VY Canis Majoris

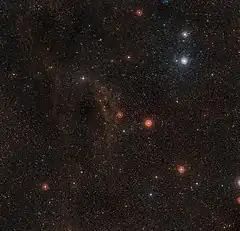
Combined optical and infrared image of VY CMa and Sh2-310. The bright star at the upper right is τ Canis Majoris.

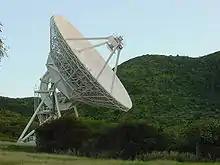
VLBA used to derive VY CMa's 2011 distance estimate

In 1976, Lada and Reid published observations of the bright-rimmed molecular cloud Sh2-310, which is 15″ east of the star. At its edge bordered by the bright rim, an abrupt decrease in the CO emission and an increase in brightness of the emission were observed, indicating possible destruction of molecular material and enhanced heating at the cloud-rim interface, respectively. They assumed the distance of the cloud is approximately equal to that of the stars, which are members of the open cluster NGC 2362, that ionize the rim. NGC 2362 could be anywhere in the ranges of (kpc) or (ly) away as determined from its color-magnitude diagram. This star is projected onto the tip of the cloud rim, strongly suggesting its association. Furthermore, all the vectors of velocity of Sh2-310 are very close to those of the star. There is thus a near-certain physical association of the star with Sh2-310 and with NGC 2362 in all standard models. Sh2-310 besides containing VY Canis Majoris and NGC 2362 also is host to the dark nebulae, LDN 1660, LDN 1664, and LDN 1667. Sh2-310 is also host to the stars Tau Canis Majoris which is the brightest member of NGC 2362, UW Canis Majoris and HD 58011 which along with VY Canis Majoris are thought to be probable sources of ionization of gases in Sh2-310. Sh2-310 itself is located on the outer edge of the Orion Arm of the Milky Way. Melnik and others later prefer a range centred on 1.2 kiloparsecs (about 3,900 light-years).